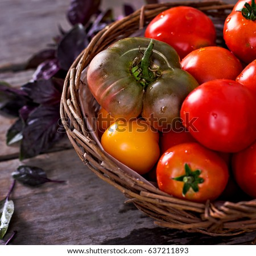
fresh tomatoes in a goat and purple basil on an old wooden background .